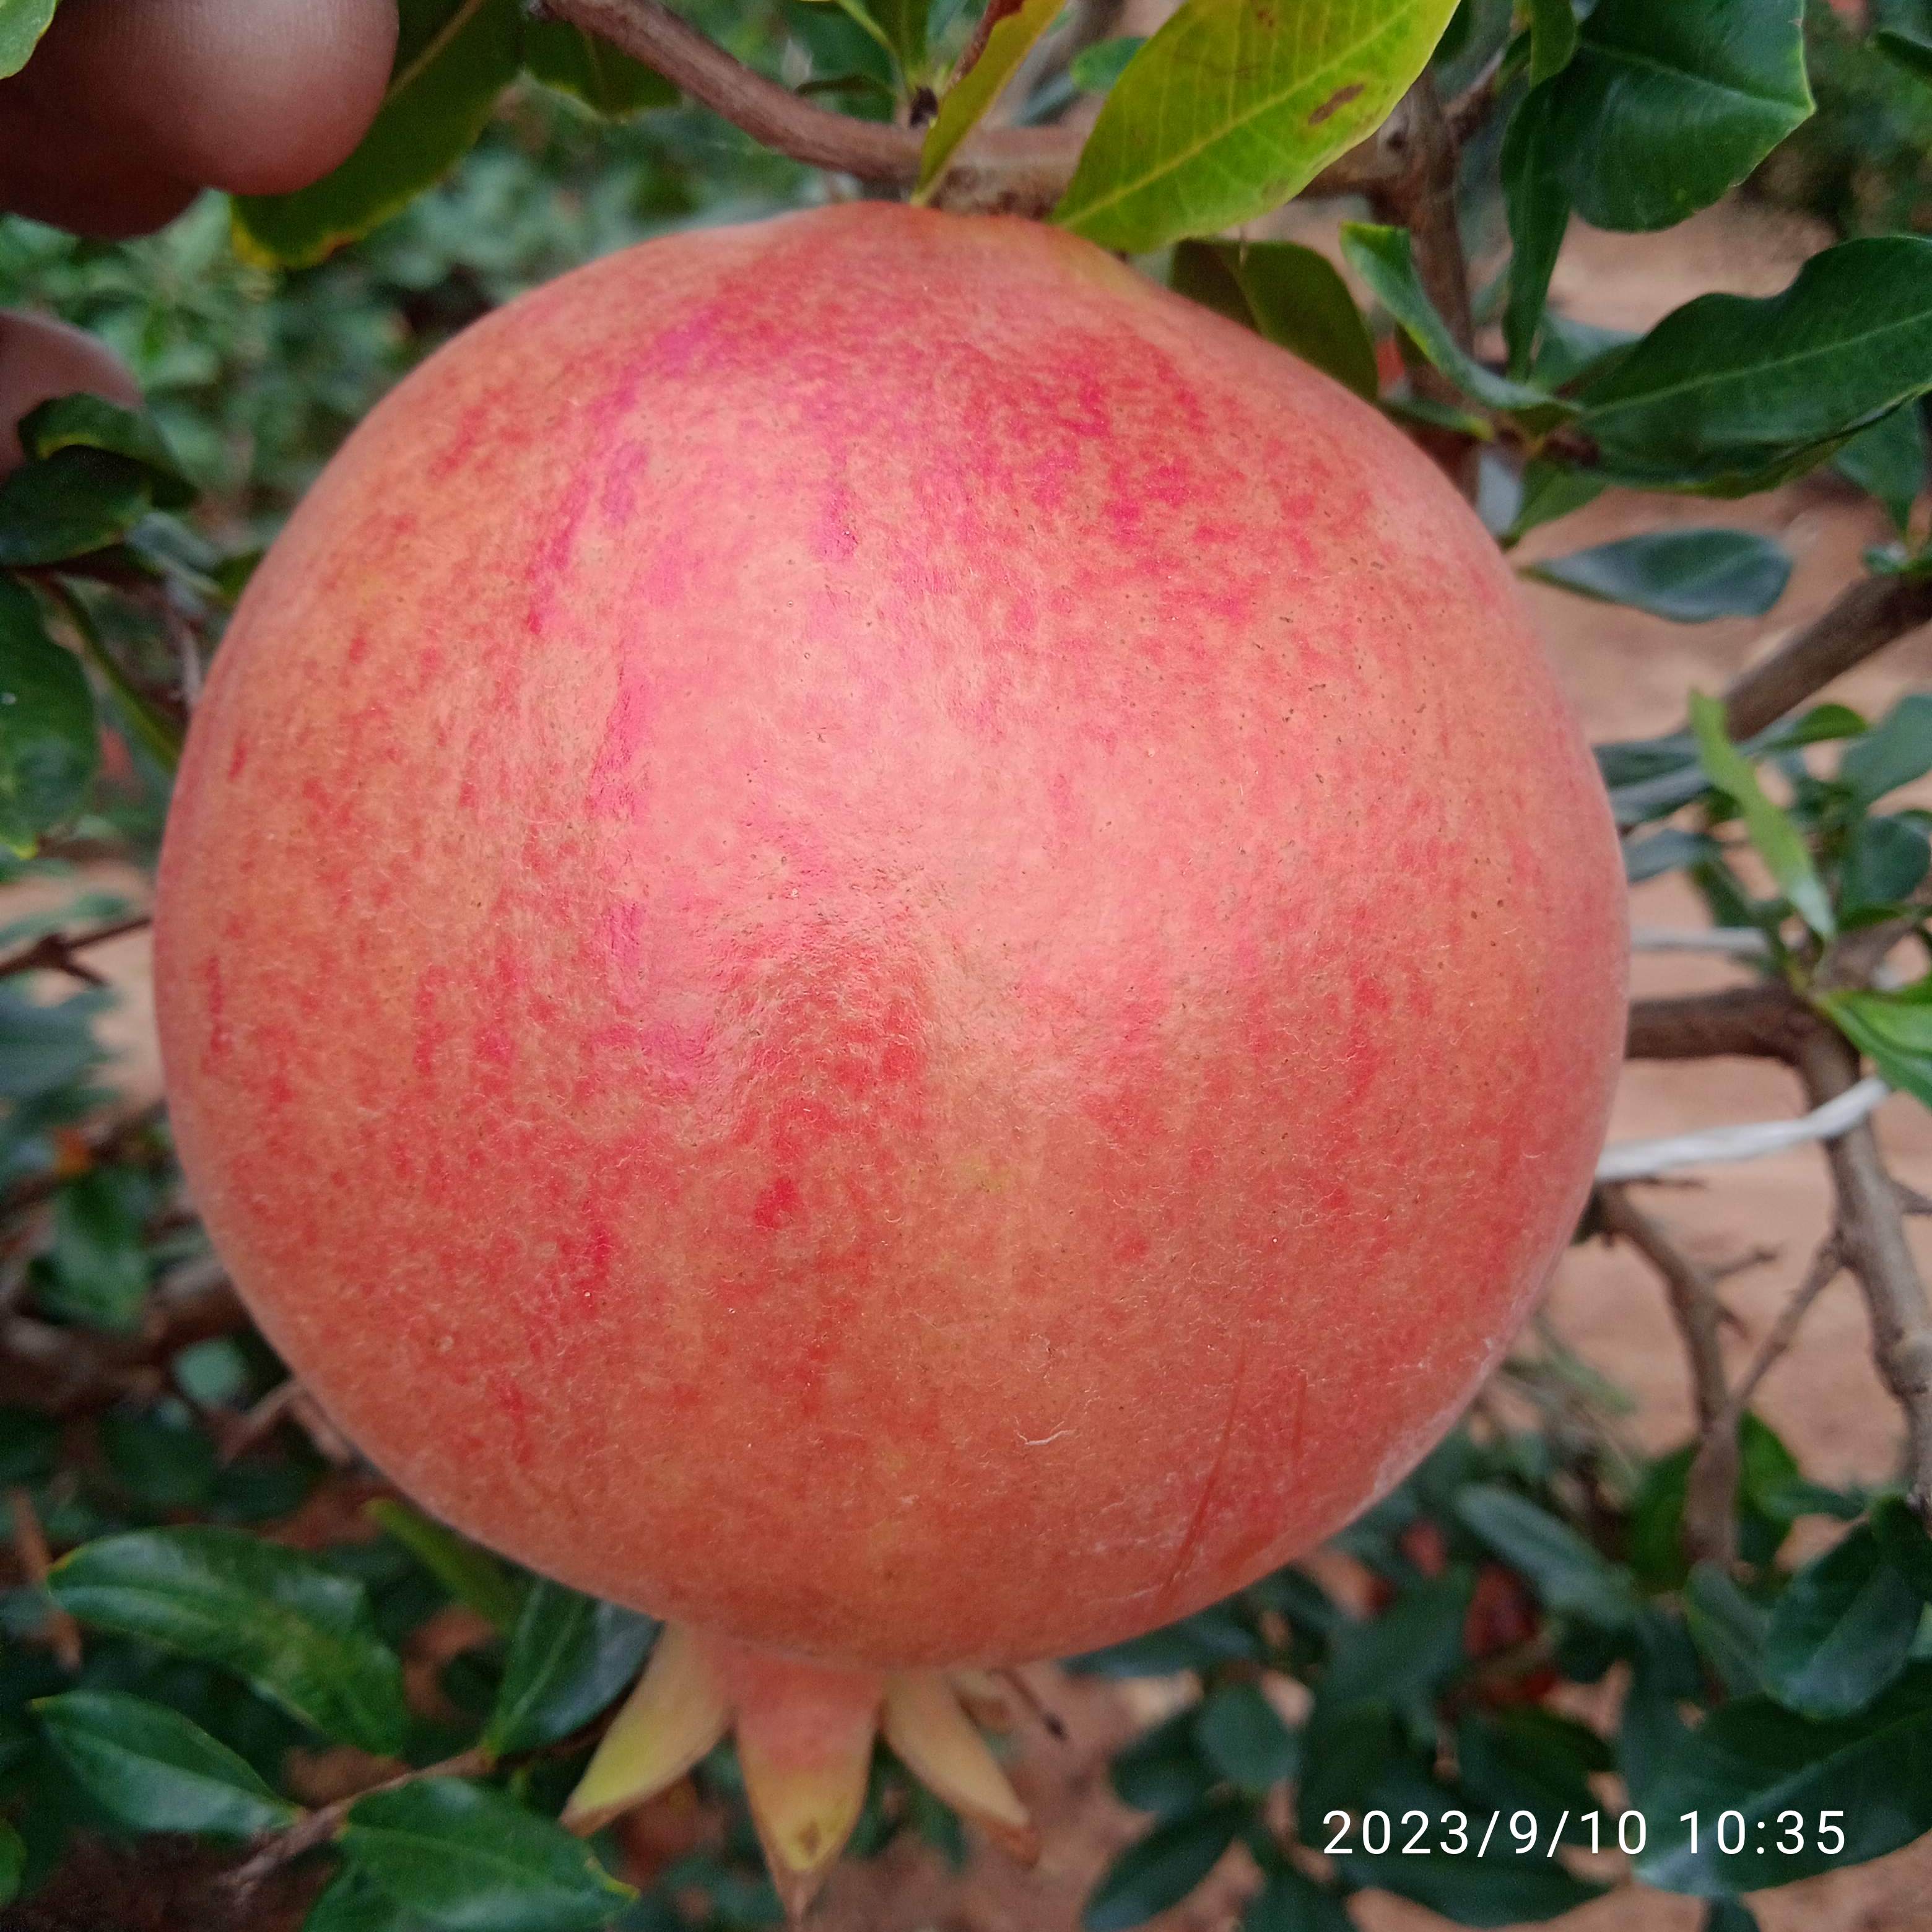
Label: Healthy